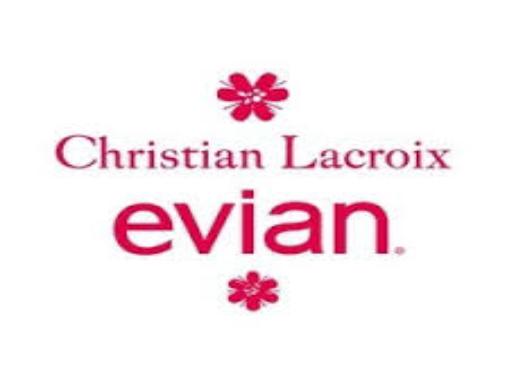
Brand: Christian Lacroix
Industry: Clothes